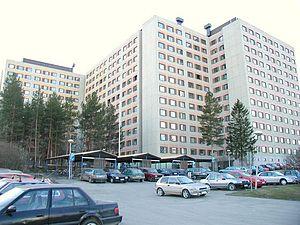
Mikontalo est une des plus grandes résidences universitaires d'Hervanta. L'adresse exacte est Insinöörinkatu 60, 33720 Tampere, Finlande.